Tape recorder

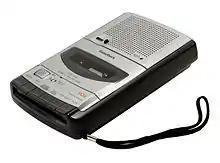
A typical portable desktop cassette recorder from RadioShack.

Due to electromagnetism, electric current flowing in the coils of the tape head creates a fluctuating magnetic field. This causes the magnetic material on the tape, which is moving past and in contact with the head, to align in a manner proportional to the original signal. The signal can be reproduced by running the tape back across the tape head, where the reverse process occurs – the magnetic imprint on the tape induces a small current in the read head which approximates the original signal and is then amplified for playback. Many tape recorders are capable of recording and playing back simultaneously by means of separate record and playback heads.